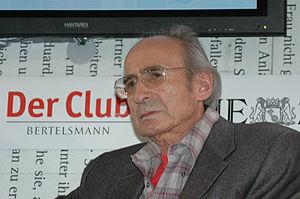
Peter Rühmkorf, né le 25 octobre 1929 à Dortmund et mort le 8 juin 2008 à Roseburg, est un poète, essayiste et pamphlétaire allemand.